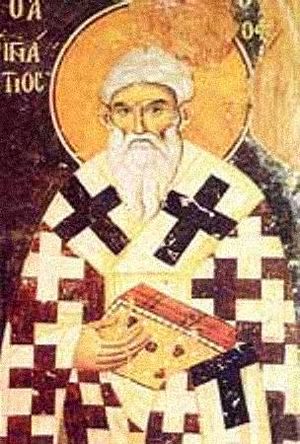
Ignatius af Antiokia
Ignatius af Antiokia Antiokias anden biskop og den første kirkefader. Han benævnes af kirken som den vigtigste skikkelse i den gruppe som kaldes "De apostolske fædre". Han levede i den første generation efter apostlene og har efterladt sig den ældste samling af breve uden for Det Nye Testamente.